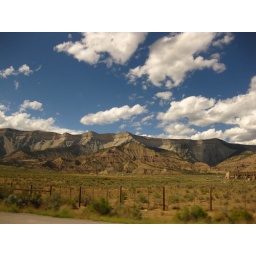
this was a sand dune and I almost sunk the car in it.